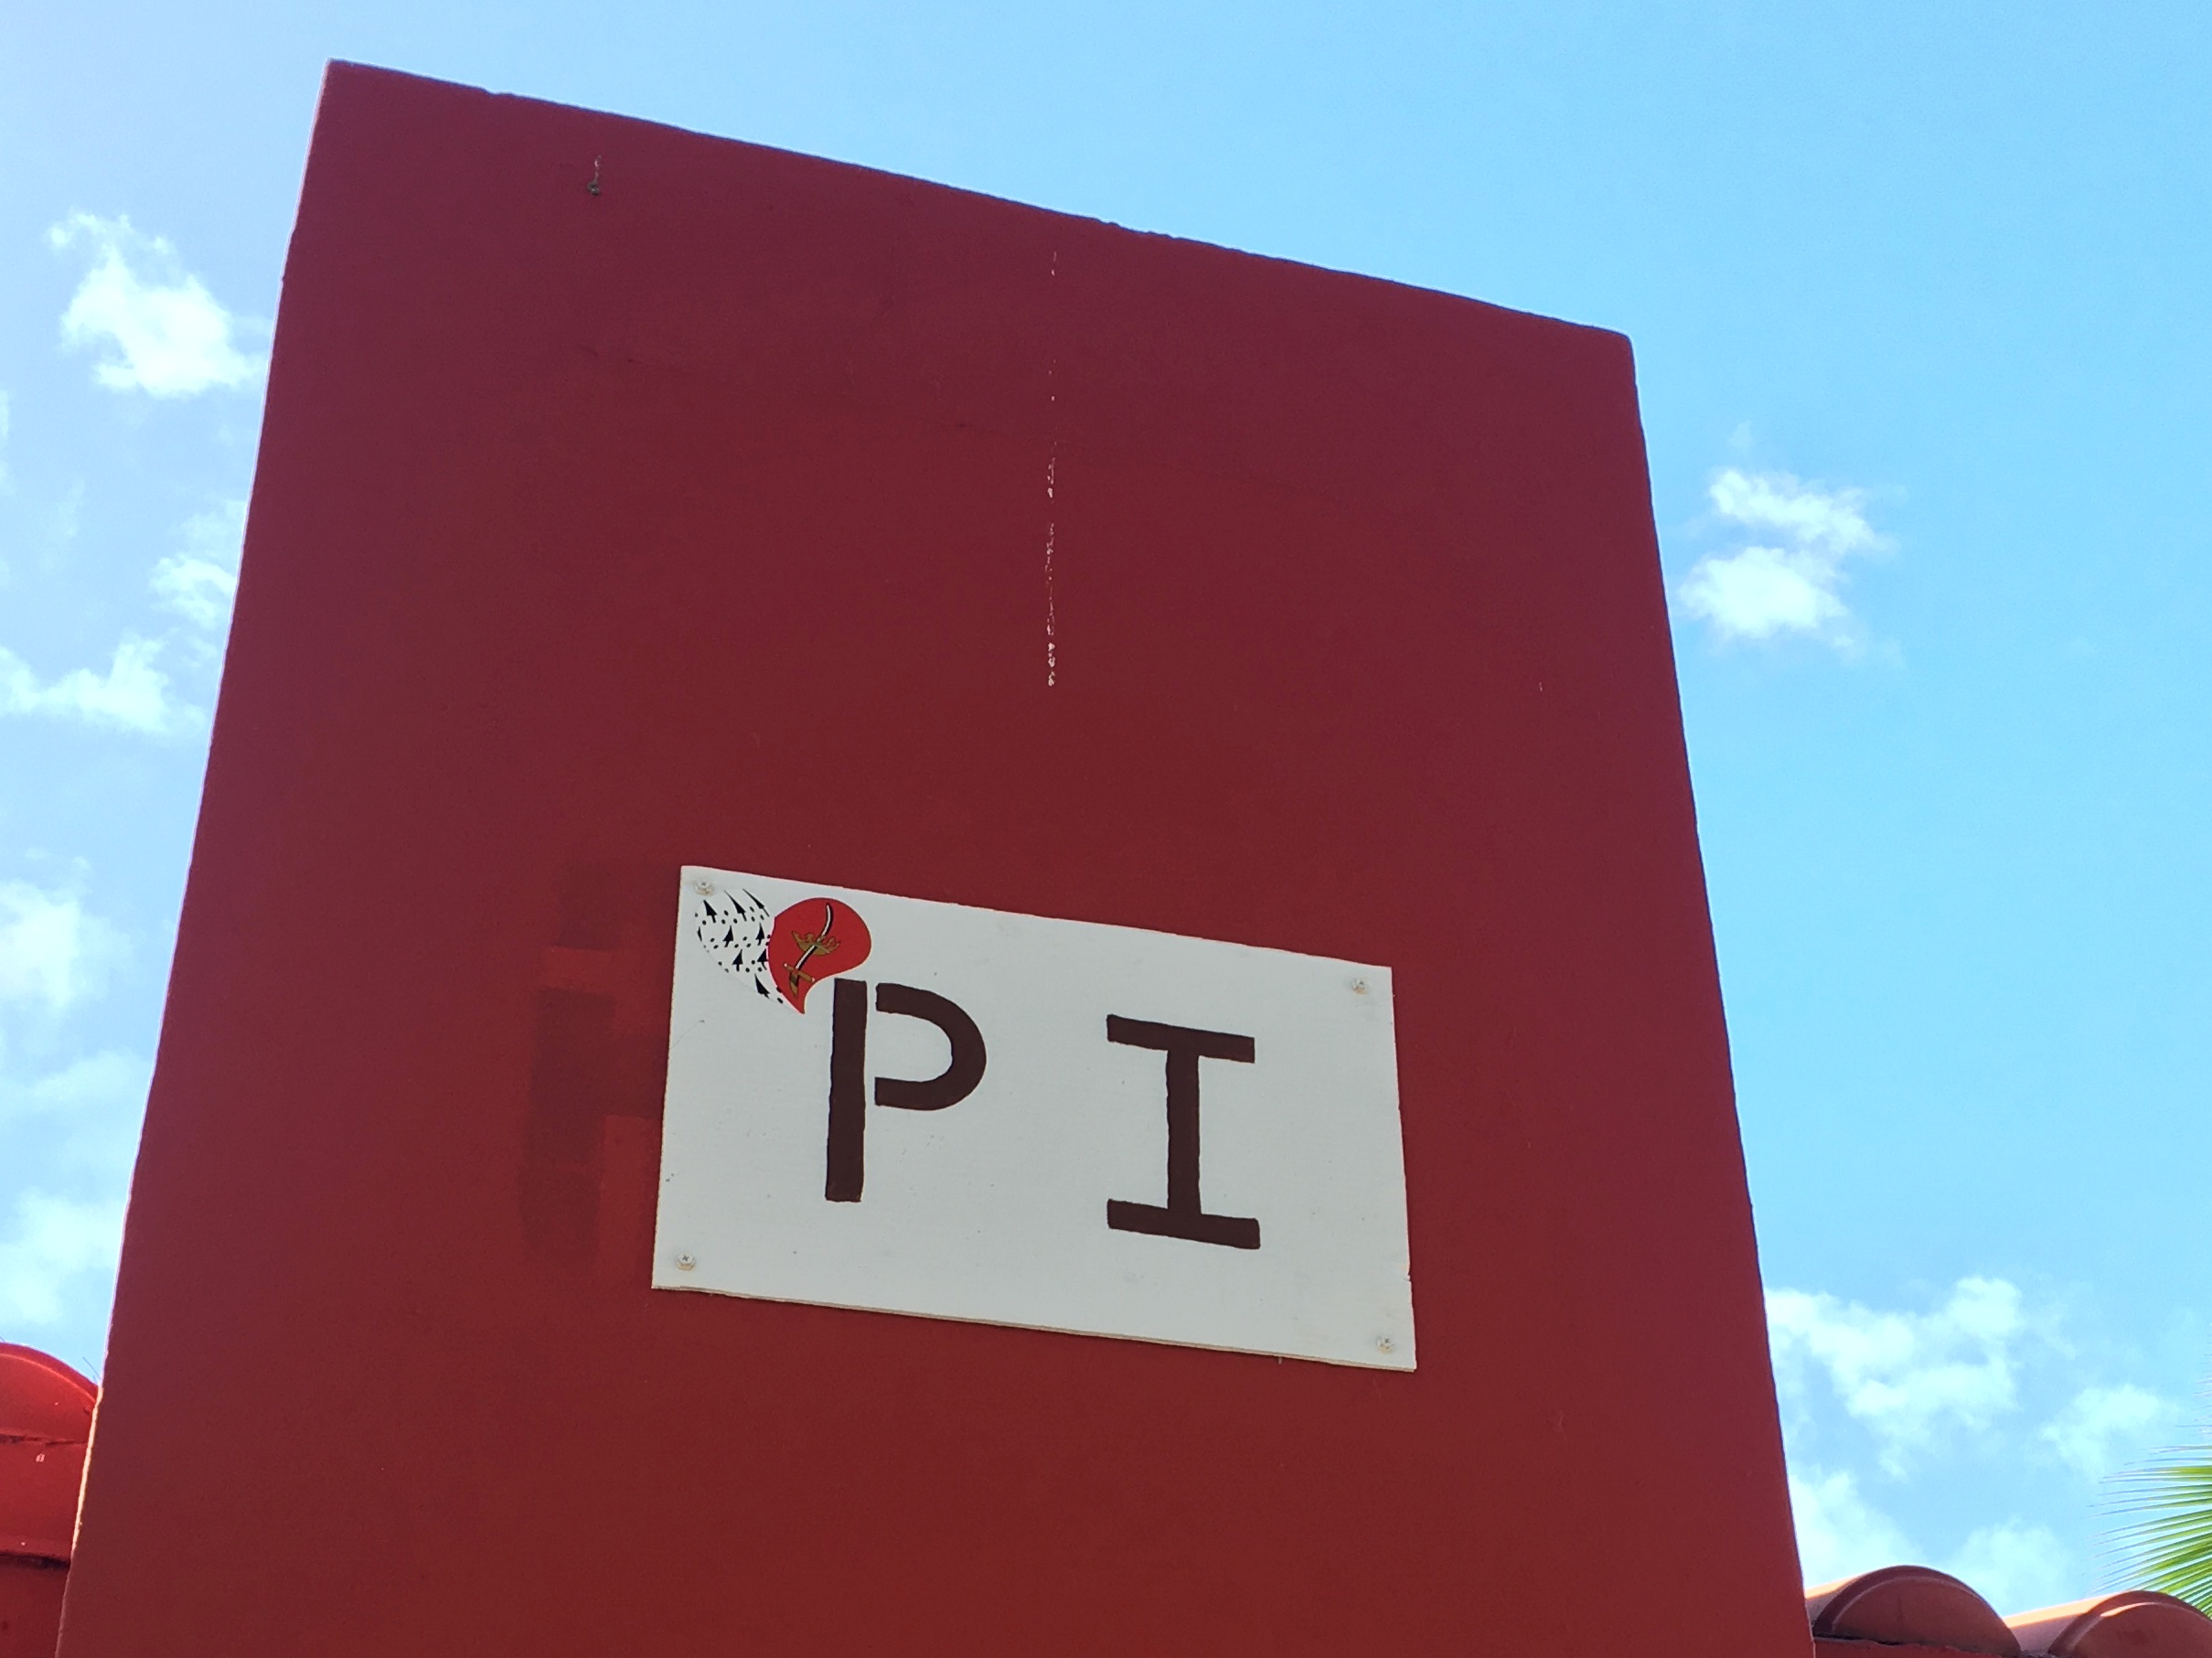
advertising, sign, red, color, flag, signage, brand, shape, traffic sign